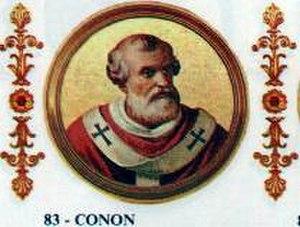
Les tombes papales dans l'ancienne basilique Saint-Pierre, alors appelée basilique de Constantin, se situaient à l'emplacement de la Basilique Saint-Pierre du Vatican. Elles sont construites à partir du Vᵉ siècle jusqu'au XVIᵉ siècle. La majorité de ces tombes a été détruite entre le XVIᵉ siècle et le XVIIᵉ siècle, en raison de la démolition de la vieille basilique Saint-Pierre, à l'exception d'une tombe détruite lors du Sac de Rome par les Sarrasins. Le reste a été transféré, pour une partie dans la basilique, moderne, de Saint-Pierre du Vatican, implantée sur le site de la basilique primitive mais aussi, pour quelques-unes, dans d'autres églises de Rome.
Conon, est le 83ᵉ pape du 21 octobre 686 au 21 septembre 687.